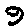
Label: 9